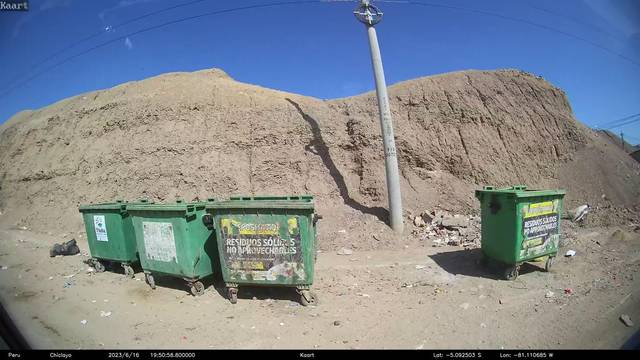
Region: Peru
Coordinates: -5.093, -81.111